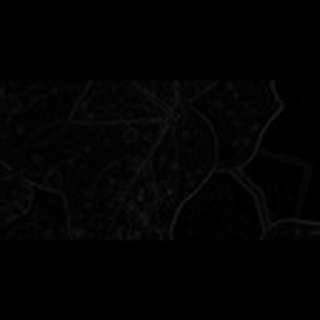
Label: cotton_target_spot